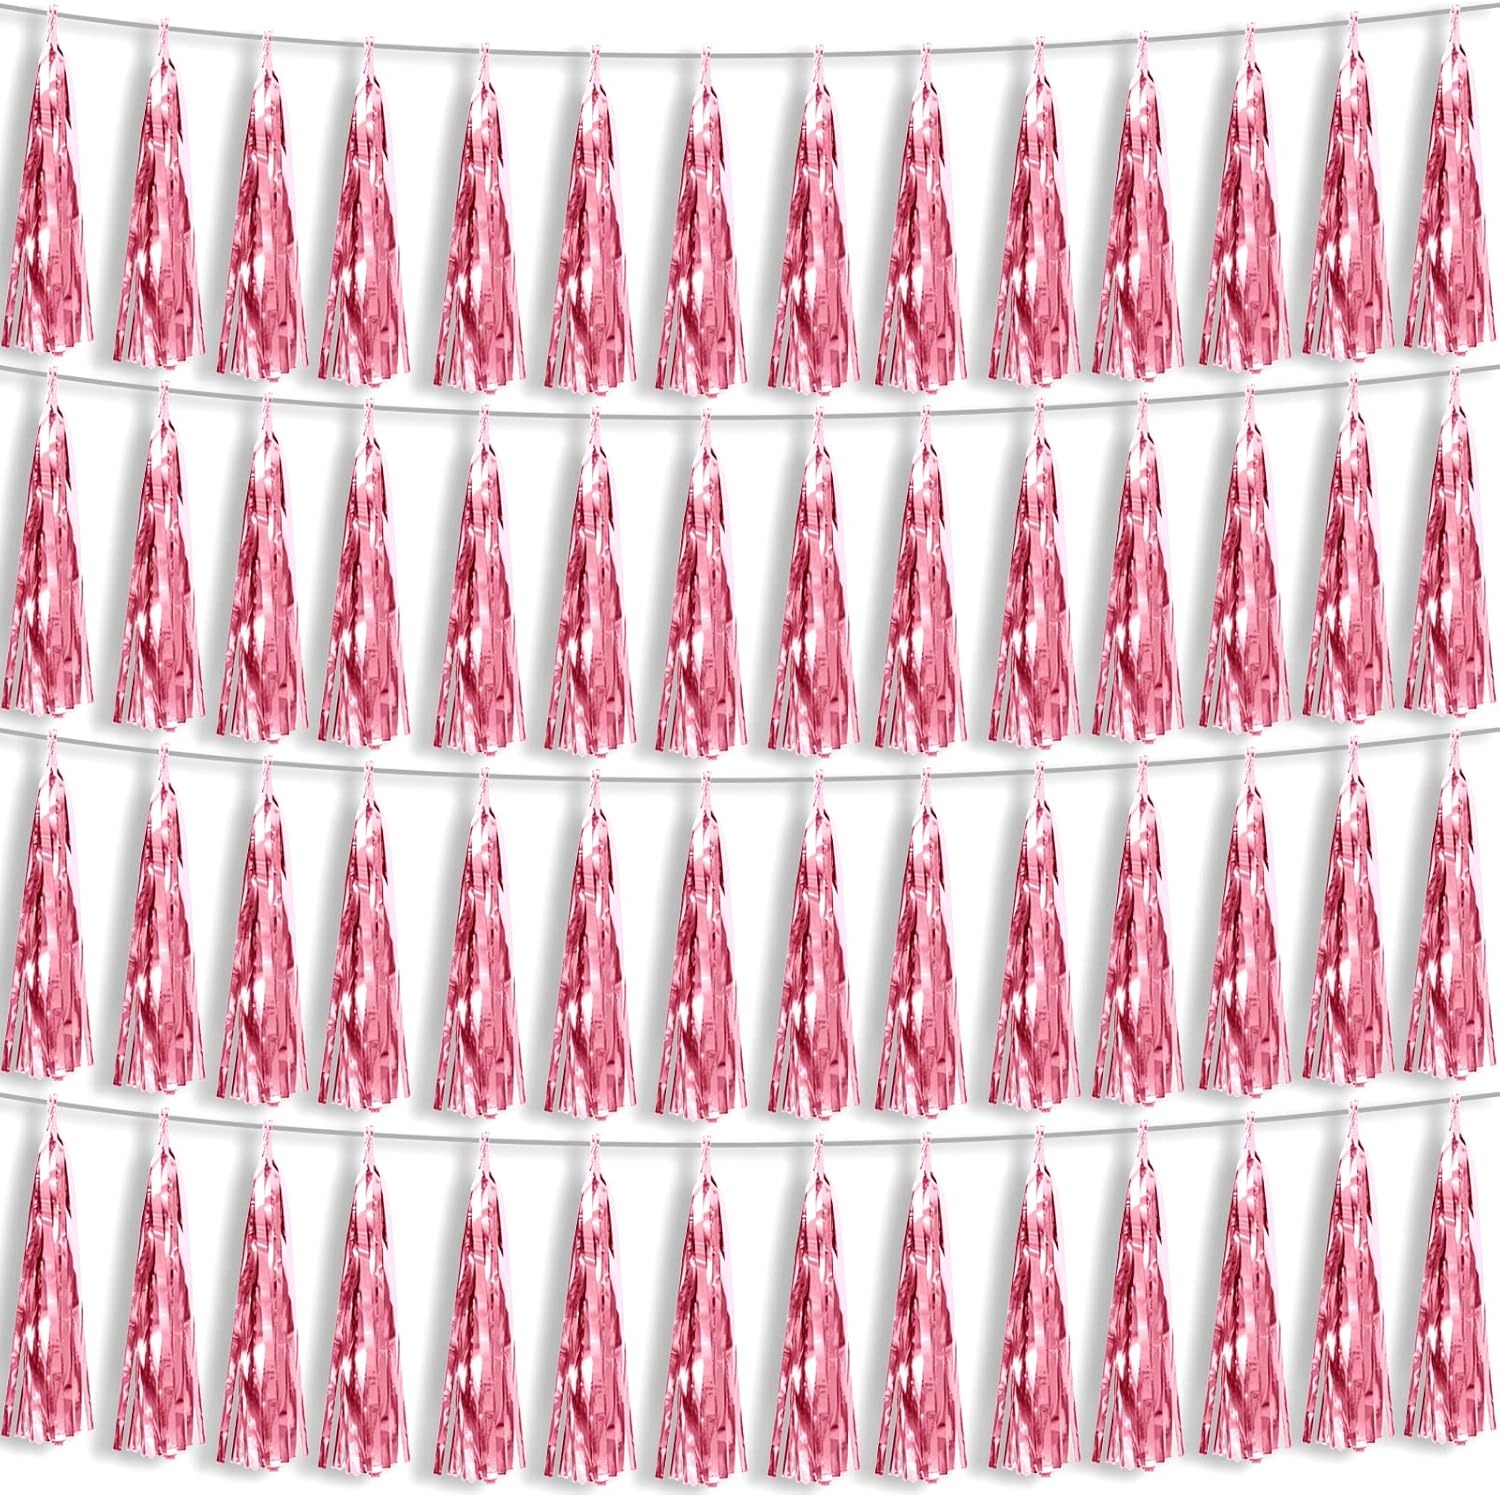
4P Light Pink Foil Fringe Metallic Tassel Streamers Banner Tassel Garland for Parade Floats, Bachelorette, Wedding, Birthday, Halloween, Christmas, Bridal/Baby Shower Party Decorations
Overview Brand : Hysilla Color : Light Pink Material : Plastic Item Length : 26.2 Feet Item Weight : 0.12 Kilograms About this item 【Light Pink Party Supplies Set】: The total length of the light pink birthday tassels banner is 26.2 feet, divided into 4 strips, each 6.5 feet long. Each banner contains 15 tassels, and each tassel measures 14 inches, for birthday decorations many occasions, and so on 【Easy to Use and Saving Time】: All 4 sets of tassel garland banner party decorations are pre-strung, which will save you the hassle of assembly. Tassels Streamers Banner is very easy to hang and decorate both indoors and outdoors, such as homes, nurseries, walls, bedrooms, dining rooms, ceilings, mantels, fireplaces, windows, gardens, schools, fences, restaurants, and bars. The ceiling creates a chic atmosphere that your guests will love! 【Reusable Tassel Garland Material】: high-quality metallic foil tassel garlands, with the virtue of nice craftsmanship and lightweight, they are reusable and safe, and not easy to fade; They come with white ribbon for hanging, and garland tassels hang perpendicular to the string, and are adjustable to provide you with the option of spreading the tassels out or piecing them closer together. 【Perfect Party Decoration】The light pink tinsel garlands are designed in a metallic Fringe, bright, and beautiful, at the same time, they shine in the sun, and these gorgeous tassel garlands create a wonderful backdrop or centerpiece for your party space. and bring you, your family, and your friend's good Visual effects. your party many emotional and touching moments where a lot of pictures will be taken and everybody will have a wonderful time together. 【Applicable Occasions】you can use the light pink tinsel fringe garlands to decorate a classroom, the stage for a school program, a homecoming float, a wedding decoration, a birthday party, a baby shower, Halloween, Christmas, new year's Eve, a housewarming party, a bachelorette party, an anniversary Memorial, Hollywood Party, Independence Day, Carnival Party, Bridal Shower, Graduation and more.
Brand: HYSILLA
Category: Arts & Entertainment > Party & Celebration > Party Supplies > Party Streamers & Curtains > Tassel Garlands